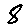
Label: 8